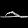
Label: Sandal